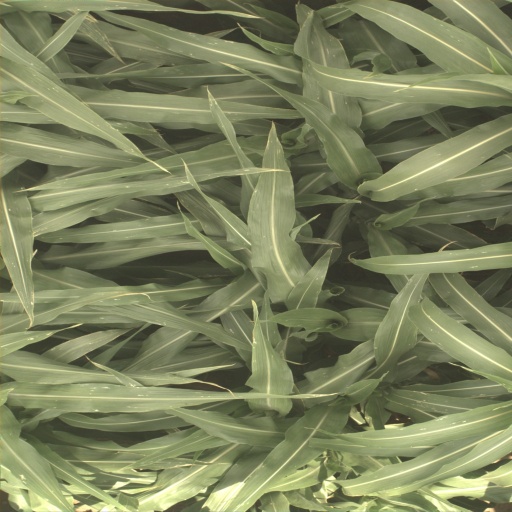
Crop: sorghum